Katori Maru (1913)

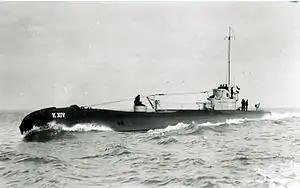
, which sank "Katori Maru"

In the Second World War the Imperial Japanese Navy requisitioned "Katori Maru" as a troop ship. In December 1941 she took part in the Japanese invasion of Sarawak. Japanese troops had landed at Miri in central Sarawak on 16 December. "Katori Maru" was part of a later invasion convoy that landed troops on 23 December at the mouth of the Santubong River in western Sarawak.